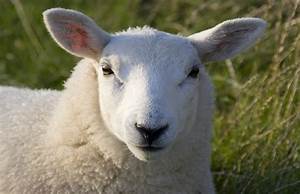
Label: sheep